Seraphim: 266613336 Wings

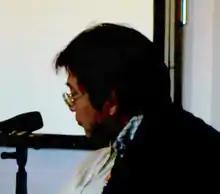
Yoshiyuki Sadamoto in 2007

They met almost daily to discuss the illustrations, choosing and planning every detail and frame. Over time, this process involved the actual story and Kon also began to express himself on narrative junctures. His suggestions were integrated by Oshii into the script, resulting in a "unique, fascinating and detailed world with no obvious distinction between the work of the two men". However, this "modus operandi" probably led to arguments that later drove the writers apart, leading to a hiatus of the series after sixteen chapters, in November 1995. In this regard, neither of the two explained what really triggered the breakup. Oshii stated, "I don't want to talk about it too much [...] I stopped fighting with the illustrator, and that's it". Kon, on the other hand, said via his website that "with a story that did not progress and a scenario that had only explanations, I tried to incite the original author on the path of [more] entertainment, but Mr. [Oshii] ran away". Furthermore, within his "Opus", published between 1995 and 1996, he referred to the manga by saying: